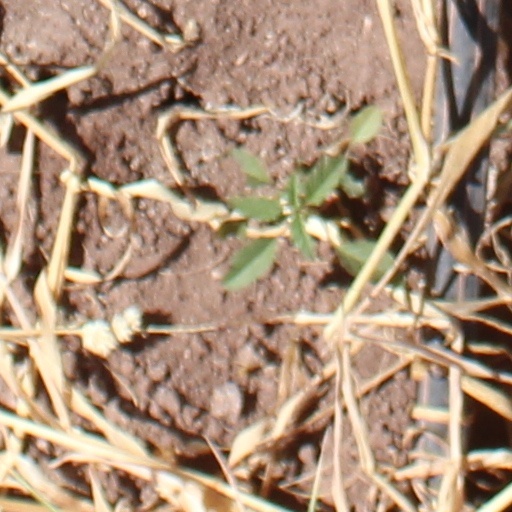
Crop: wheat